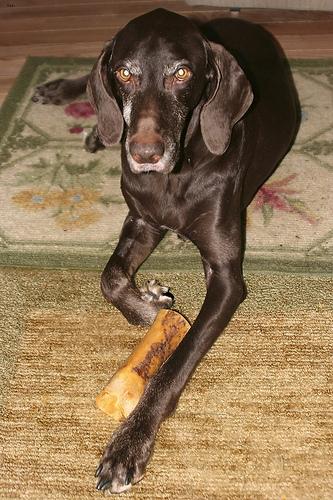
Breed: german shorthaired